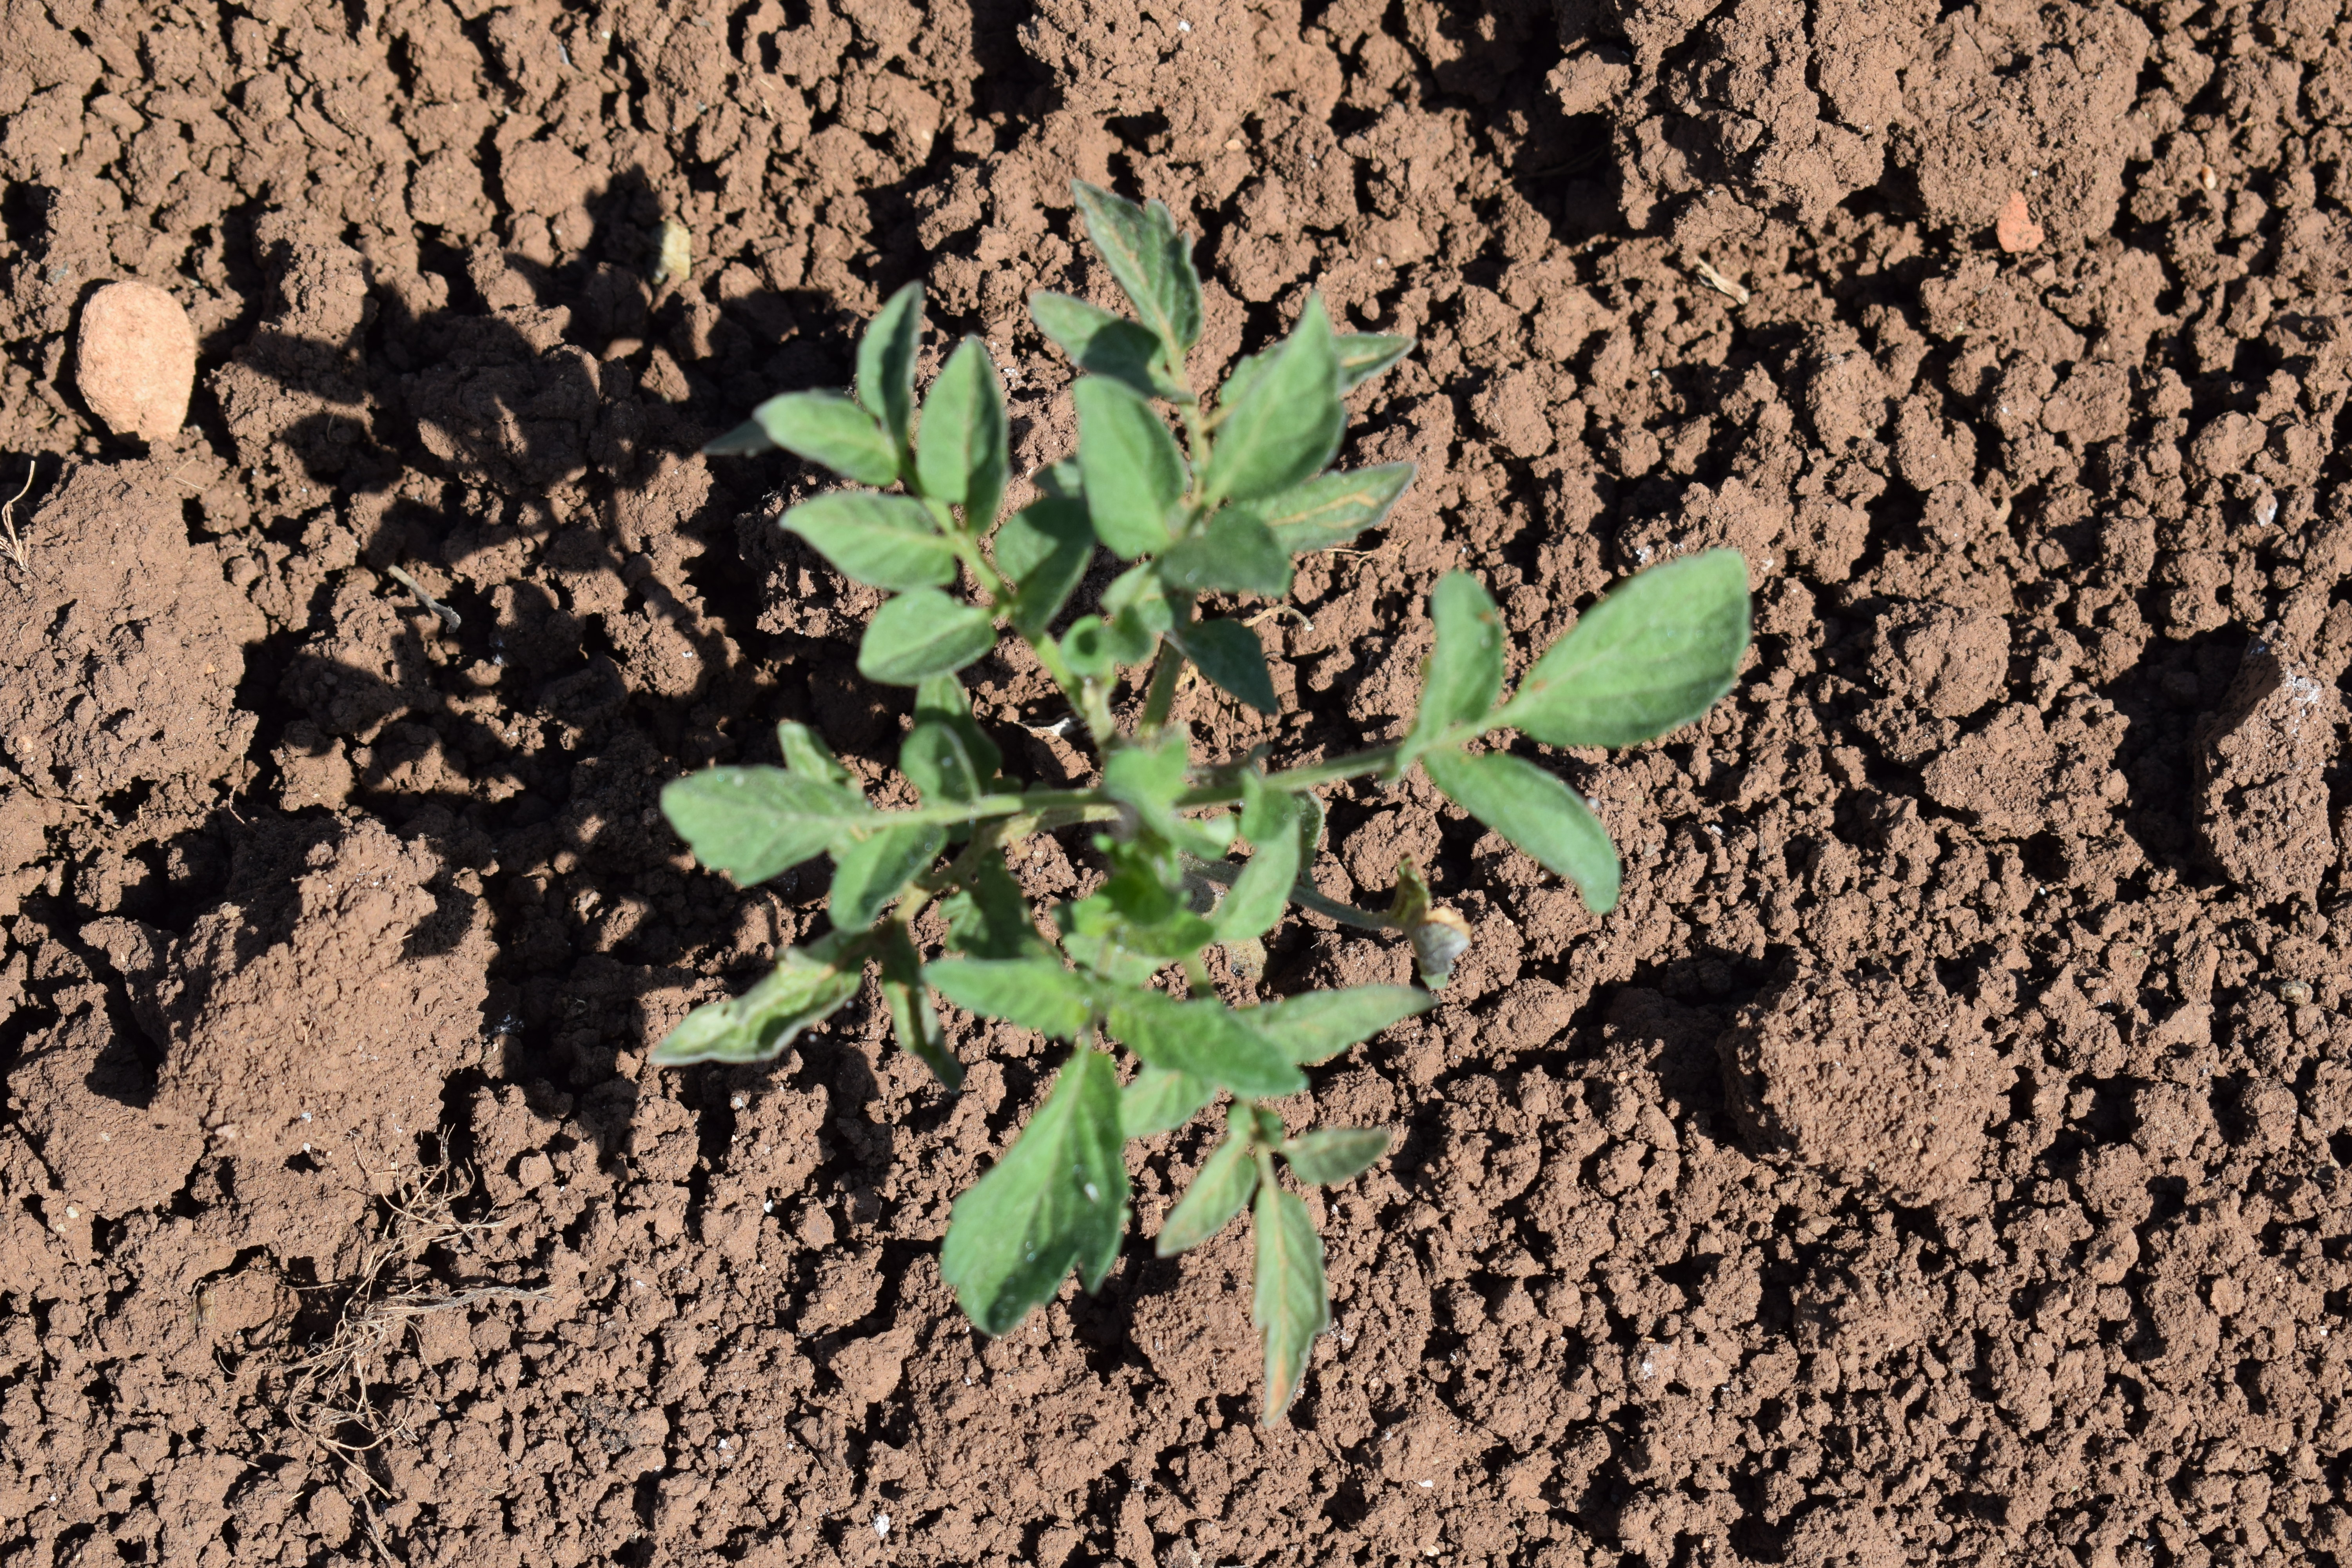
Label: tomato